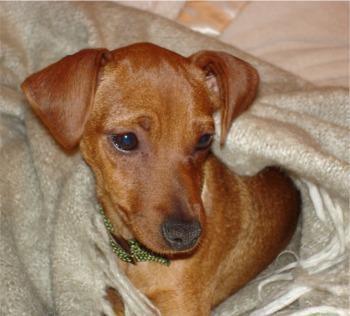
miniature_pinscher